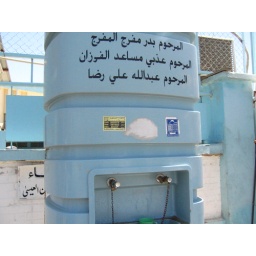
Close up of the Rawdhtain mineral water bottle drinking fountain in front of Al-Bayan Bilingual School in Hawally